European route E30

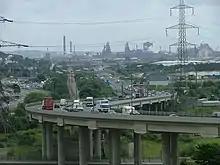
Briton Ferry, Port Talbot

Chepstow is home to several scientific research centres, for example, CreoMedical, a firm which develops medical technologies for hospitals across the UK.